USS Siboney (ID-2999)

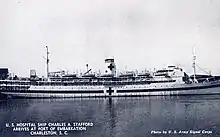
U.S. Signal Corps photo print of the USAHS Charles A. Stafford, 1944

The ship was renamed USAHS "Charles A. Stafford" after Captain Charles A. Stafford of the U.S. Army Medical Corps, who was killed during the air raid on Broome, Western Australia, while participating in the evacuation of Java on 3 March 1942. With her conversion complete in September 1944, the "Stafford", equipped with new boilers, a single stack in place of her original two, and other improvements, moved to her new homeport of Charleston. From that port the ship made monthly runs to the United Kingdom and back until May 1945, interrupting the pattern only once for a trip to Gibraltar and Marseilles. Steaming to New York at the conclusion of her last transatlantic run, "Charles A. Stafford" was overhauled for duty in the South Pacific.